2010–11 Ashes series

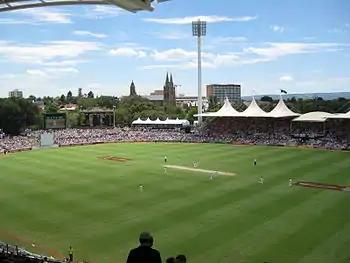
Players take the field at the Adelaide Oval during the second Test

For the second Test, Australia made two changes to its fast bowling attack; dropping Mitchell Johnson and Ben Hilfenhaus and bringing in Doug Bollinger and Ryan Harris. England fielded an unchanged side. After electing to bat first, Australia made their worst start to a Test match in 60 years. First, off the fourth ball of the match, Jonathan Trott ran out Simon Katich without facing a ball after Katich hesitated when Shane Watson called for a single and Trott registered a direct hit with just one stump to aim at. Katich's diamond duck was the first by an Australian since Wayne Phillips against the West Indies in Port of Spain in 1983-84. Anderson then had Ponting, playing in his 150th Test, caught by Graeme Swann at second slip with the next delivery for a golden duck. In his next over, the third of the match, Anderson then got Clarke to edge to Swann to leave Australia at 3/2. Michael Hussey made 93, ultimately the highest Australian score in the match, before Swann had him caught by Collingwood at slip. Watson also made 51 before Anderson had him caught by Kevin Pietersen at gully and Brad Haddin made 56 before Stuart Broad had him caught by Steven Finn after a miscue on a pull to end the innings as Australia were bowled out just before stumps on Day 1 for 245.